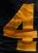
Number: 4